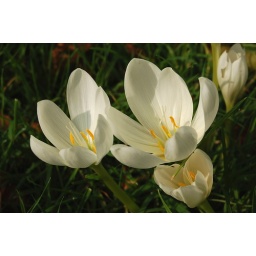
Just under a tree by the formal gardens there are lots of these flowers growing in the grass.